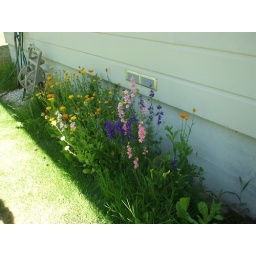
flowers by the house